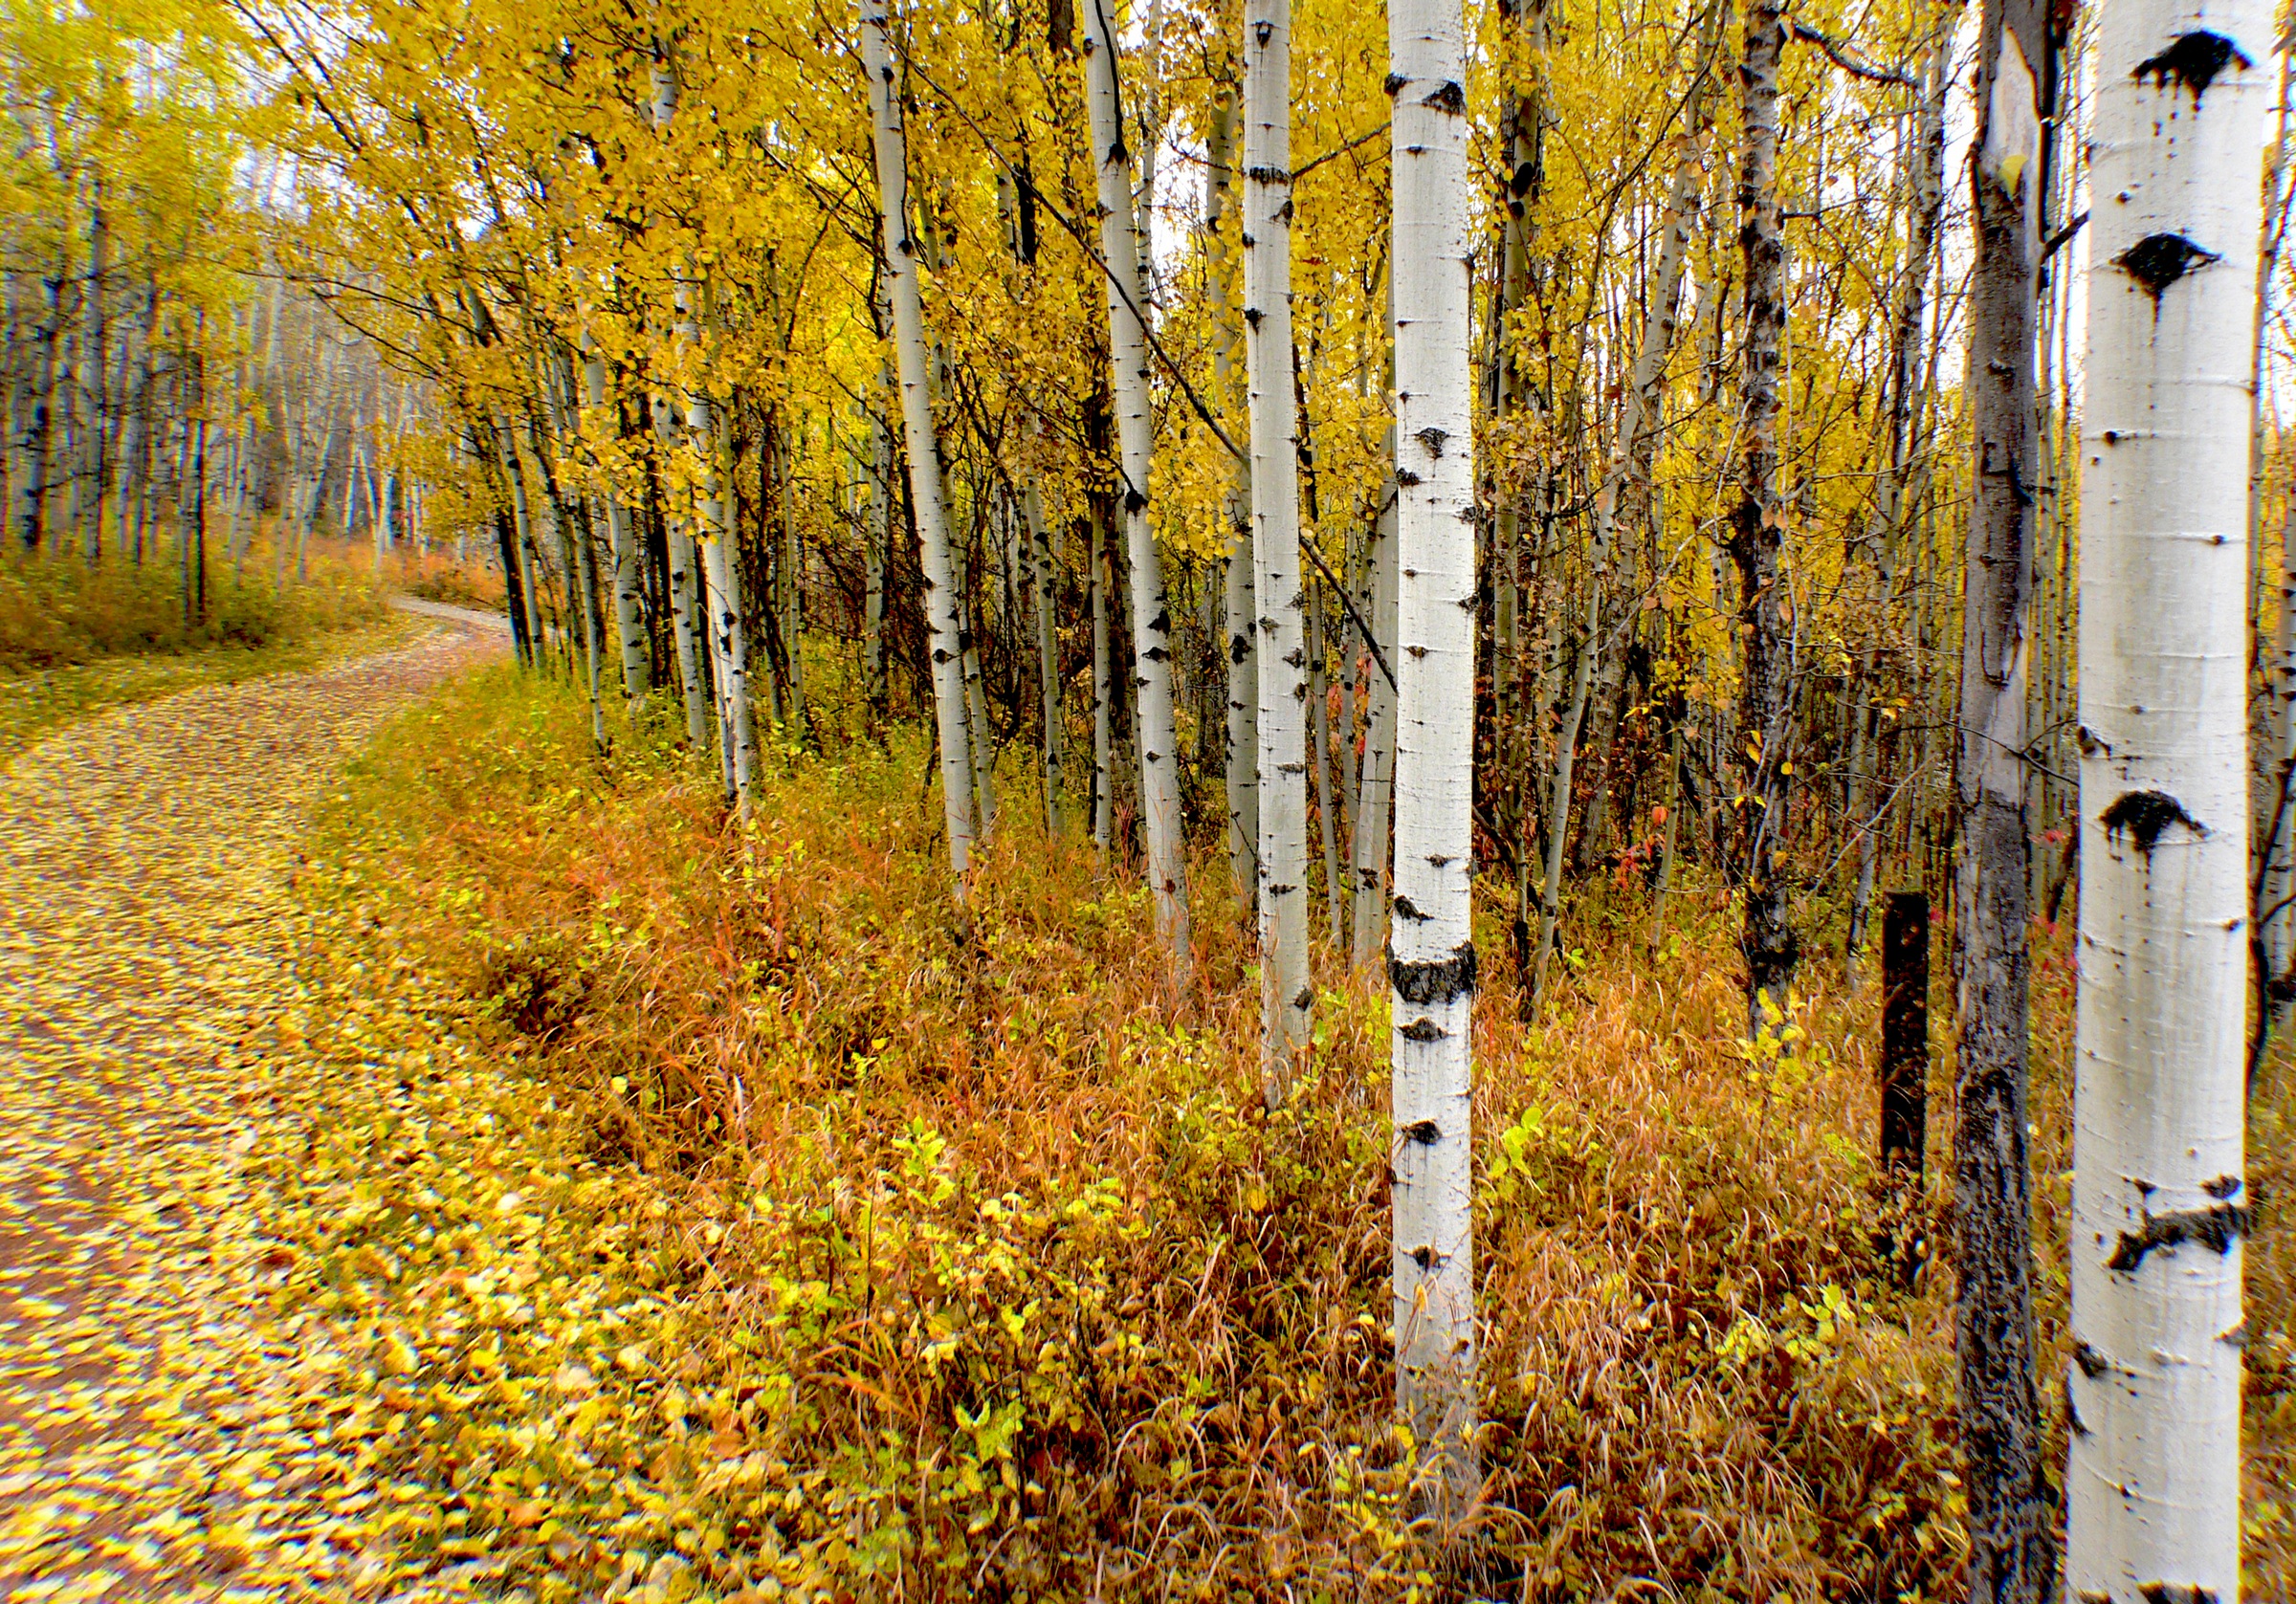
tree, forest, branch, plant, sunlight, leaf, fall, birch, autumn, yellow, season, canada, deciduous, grove, woodland, bridgecamera, fishcreekcalgaryautumn, aspen, flowering plant, woody plant, temperate broadleaf and mixed forest, land plant